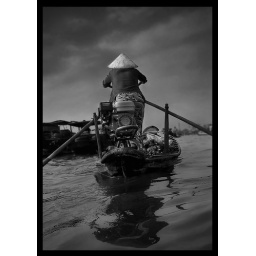
Rowing through fish market in the Delta